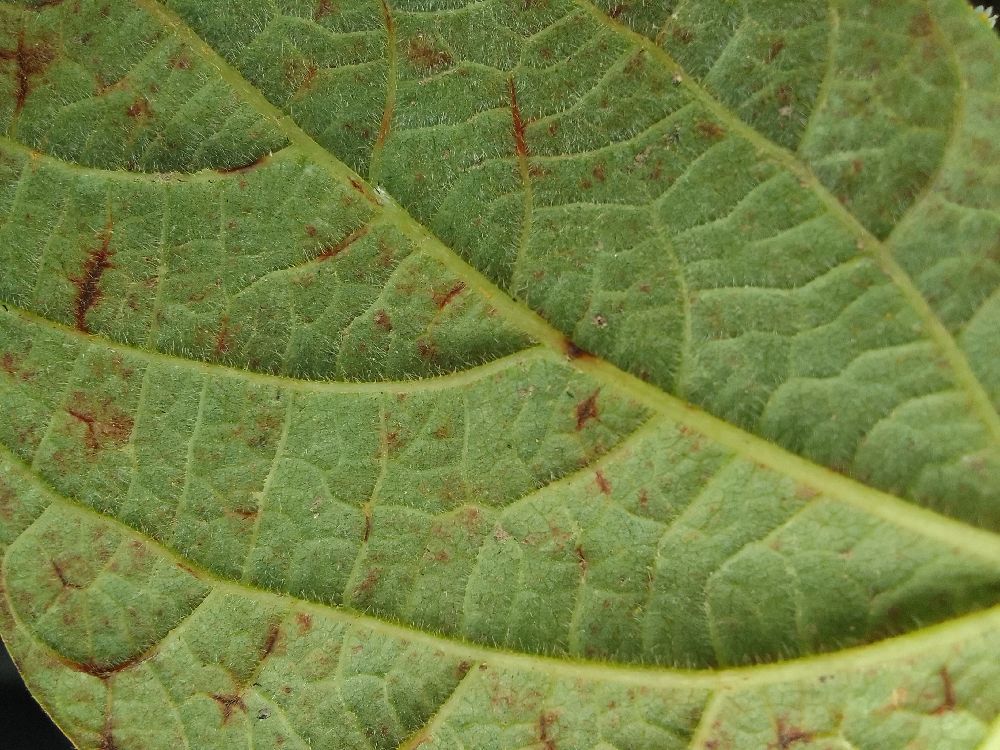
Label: anthracnose